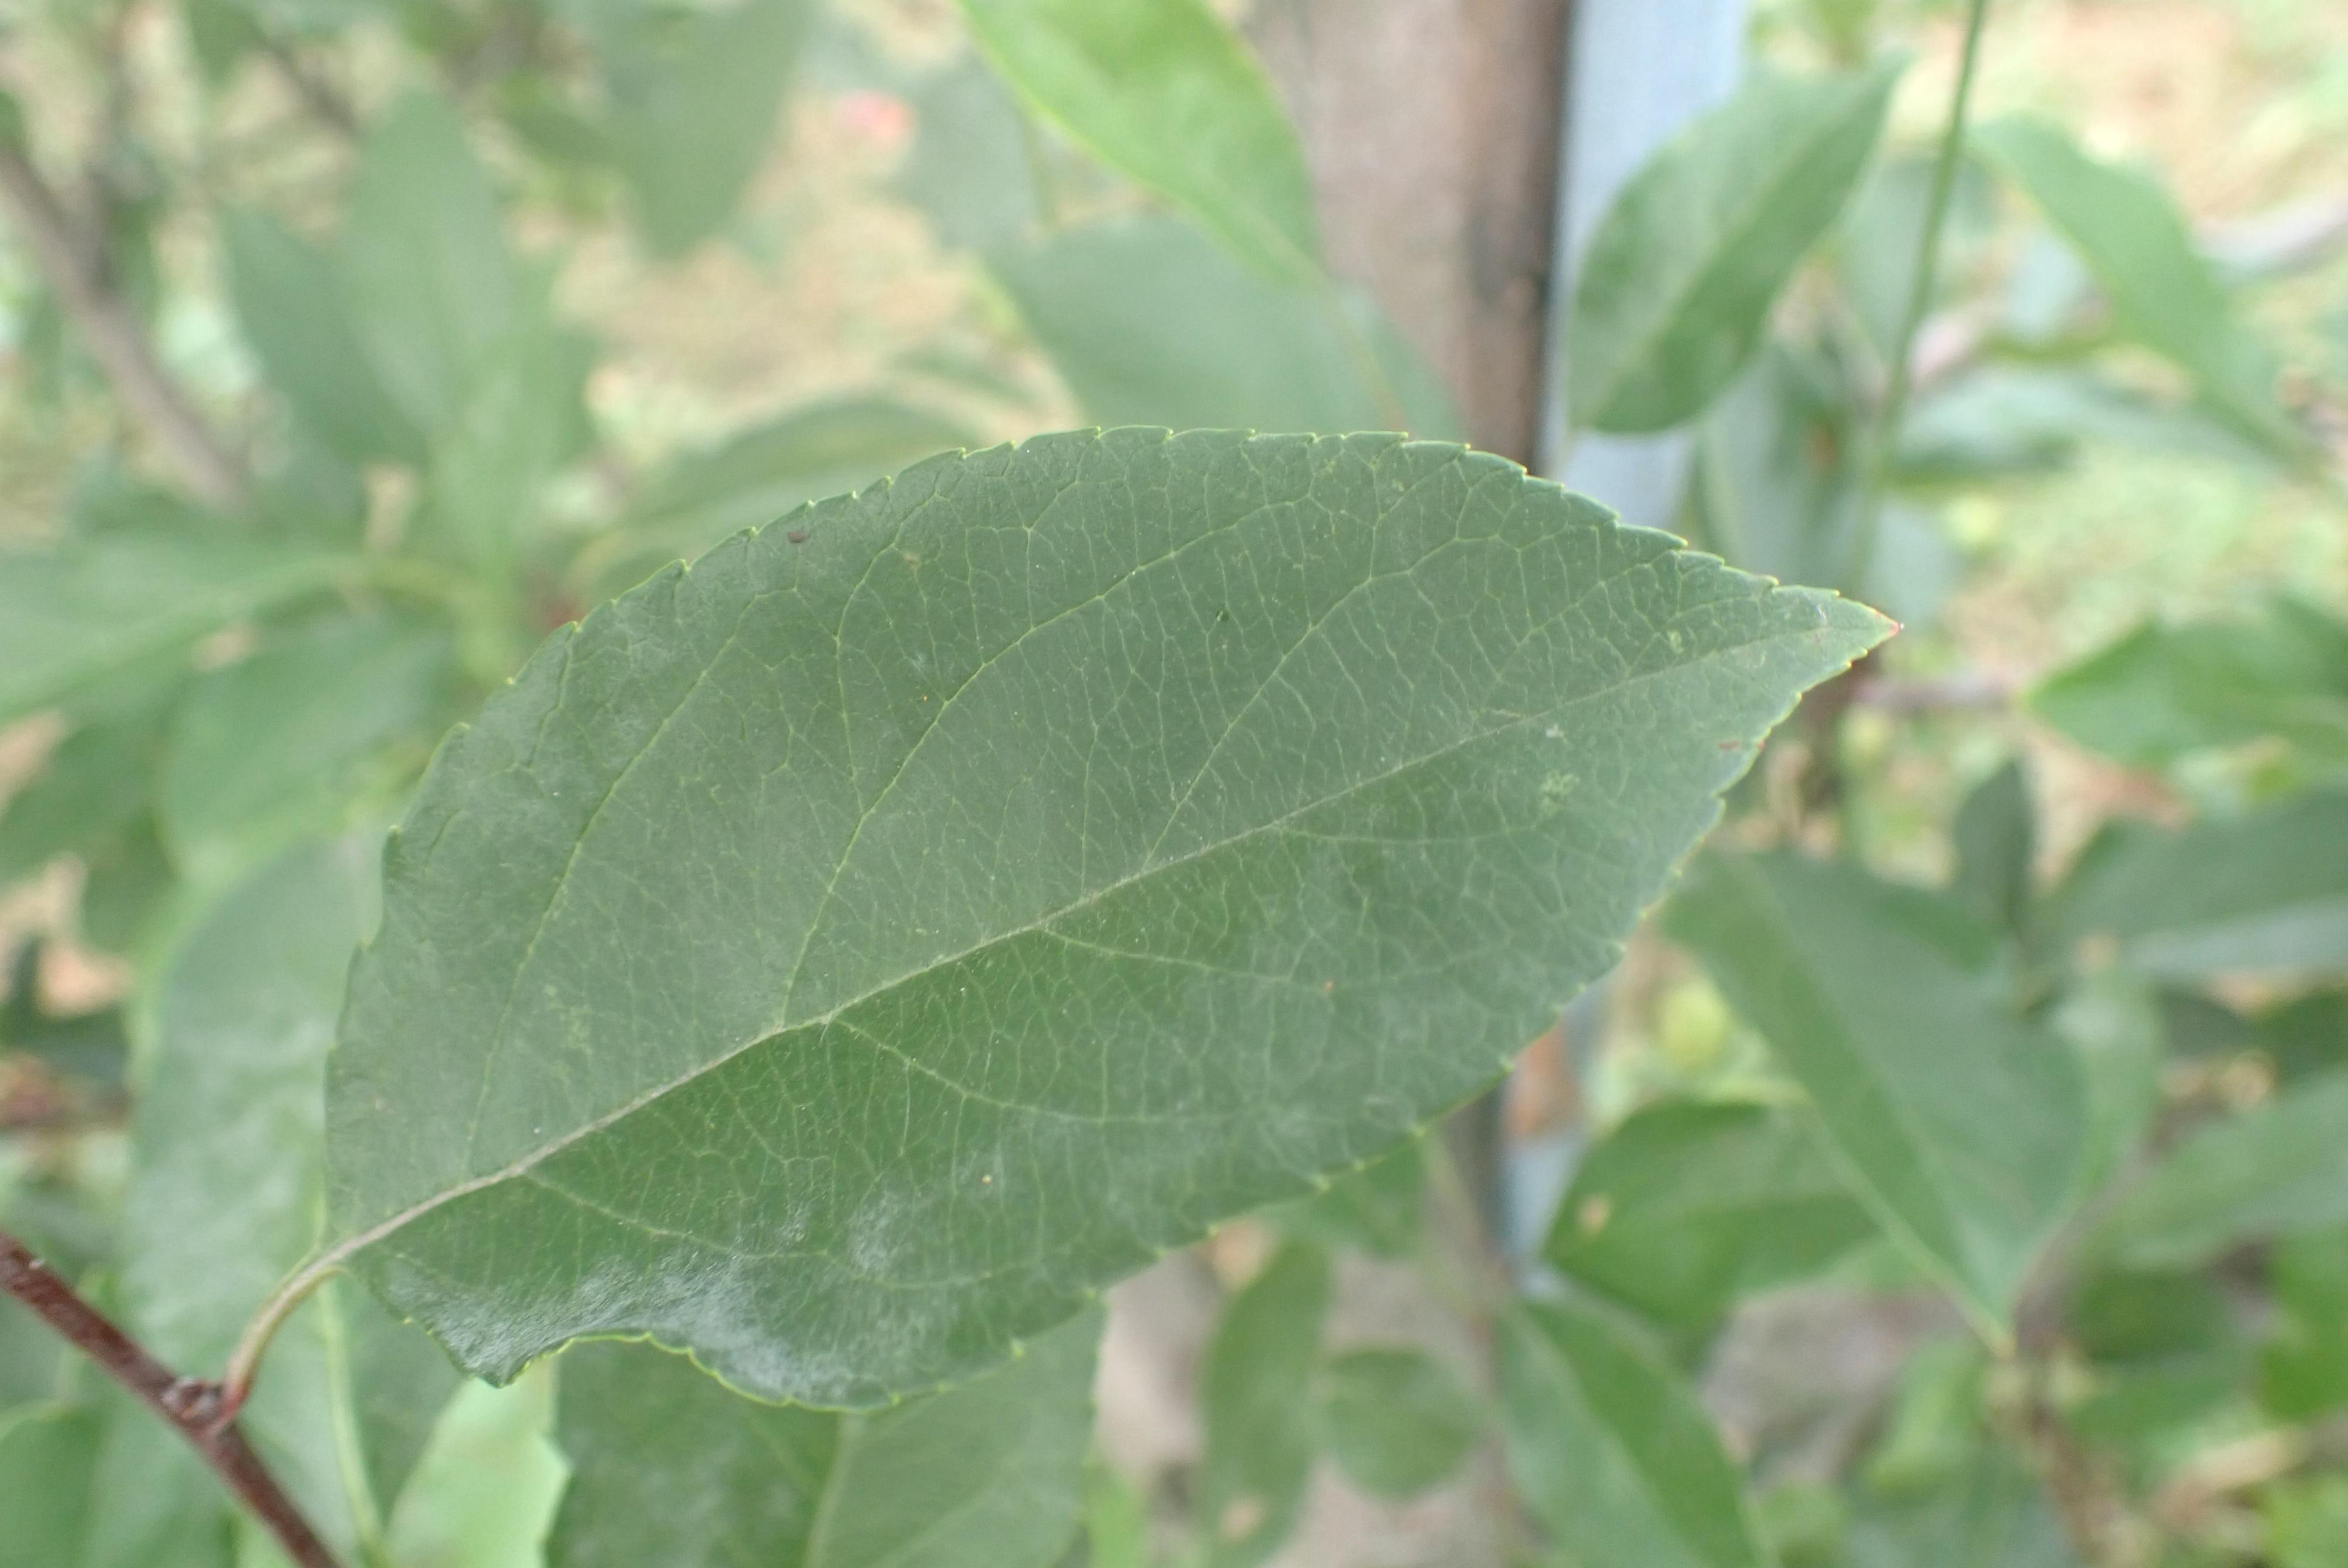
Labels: powdery_mildew